Triceratops

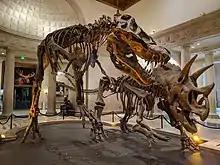
A "Triceratops" mounted next to a "Tyrannosaurus" at the Los Angeles Natural History Museum

For many years after its discovery, the deeper evolutionary origins of "Triceratops" and its close relatives remained largely obscure. In 1922, the newly discovered "Protoceratops" was seen as its ancestor by Henry Fairfield Osborn, but many decades passed before additional findings came to light. Recent years have been fruitful for the discovery of several antecedents of "Triceratops". "Zuniceratops", the earliest-known ceratopsian with brow horns, was described in the late 1990s, and "Yinlong", the first known Jurassic ceratopsian, was described in 2005.